Anaxagoras

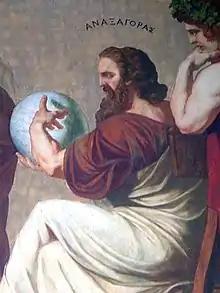
Anaxagoras; part of a fresco in the portico of the National University of Athens.

Anaxagoras ("Anaxagóras", 'lord of the assembly') was a Pre-Socratic Greek philosopher. Born in Clazomenae at a time when Asia Minor was under the control of the Persian Empire, Anaxagoras came to Athens. In later life he was charged with impiety and went into exile in Lampsacus.